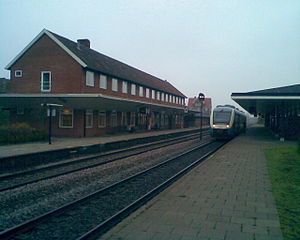
Langå Station
Langå Station
Langå Station, Danmark
Langå Station er en dansk jernbanestation i Langå.